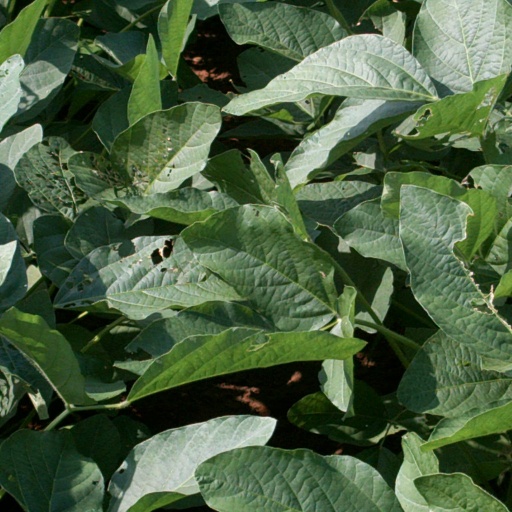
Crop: soybean